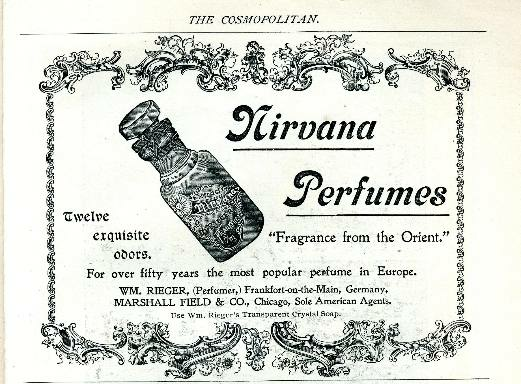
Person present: No